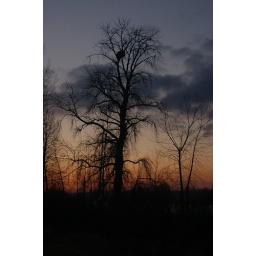
At least two Bald Eagles call this tree home.  Along the river near the new Golden Ears Bridge.